Oregon State Bank Building

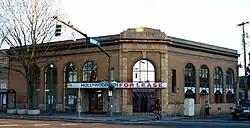
Oregon State Bank Building in 2009

The Oregon State Bank Building is a former bank building located in northeast Portland, Oregon, and listed on the National Register of Historic Places.